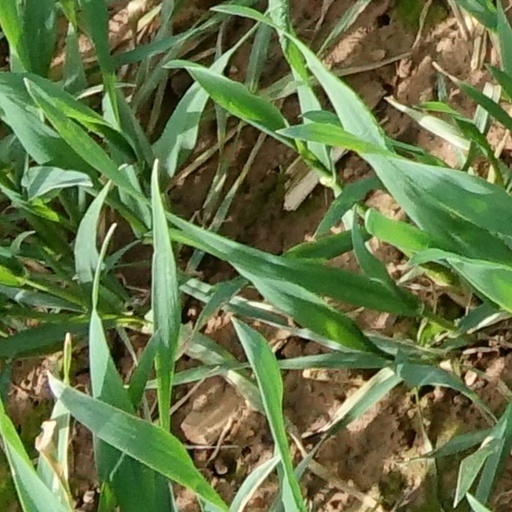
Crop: wheat